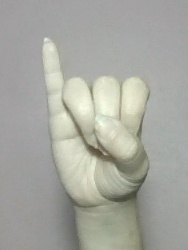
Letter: meem